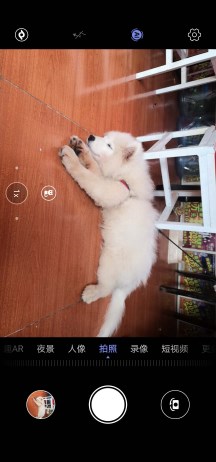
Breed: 2192-n000088-Samoyed